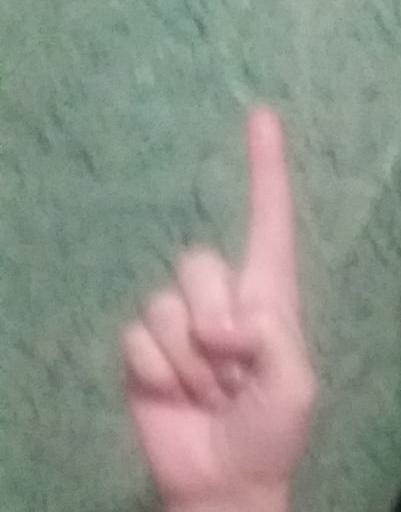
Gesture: one